Jim Driscoll

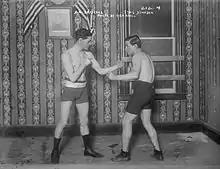
Driscoll (left) posing with fellow boxer Eddie Johnson

On 26 February 1906, Driscoll took the British Featherweight title by defeating Joe Bowker in a 15-round contest at the National Sporting Club. He undertook four more fights before his first defence, which included beating Mansfield by knockout in their fourth meet. His first title defence, held on 3 June 1907, was a copy of his title win, another contest with Bowker at the National Sporting Club in Covent Garden. This time it was a twenty-round match and Driscoll stopped his opponent in the seventeenth via a knockout.